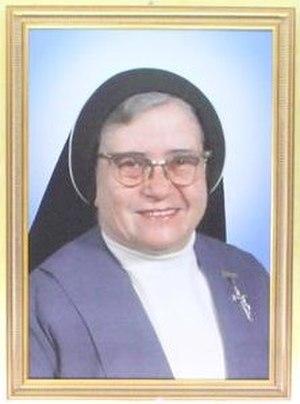
Cette liste de saints concerne les saints, bienheureux, et vénérables reconnus comme tels par l'Église catholique, ayant vécu au XXᵉ siècle. Sur cette période, l'Église a donné comme modèles évangéliques 152 saints et 2 038 bienheureux.
María Inés Teresa Arias Espinosa, était une religieuse mexicaine, fondatrice de congrégations religieuses, regroupant six instituts qui composent la Famille Inésienne. Elle est vénérée comme bienheureuse par l'Église catholique.
Ceci est la liste des béatifications approuvées par Benoît XVI. Ce qui ne veut pas dire qu'il en présida la cérémonie et liturgie officielle. Benoît XVI est en effet revenu à l'usage antique de ne généralement plus présider lui-même les cérémonies de béatification. Au cours de son pontificat, il y eut 116 cérémonies